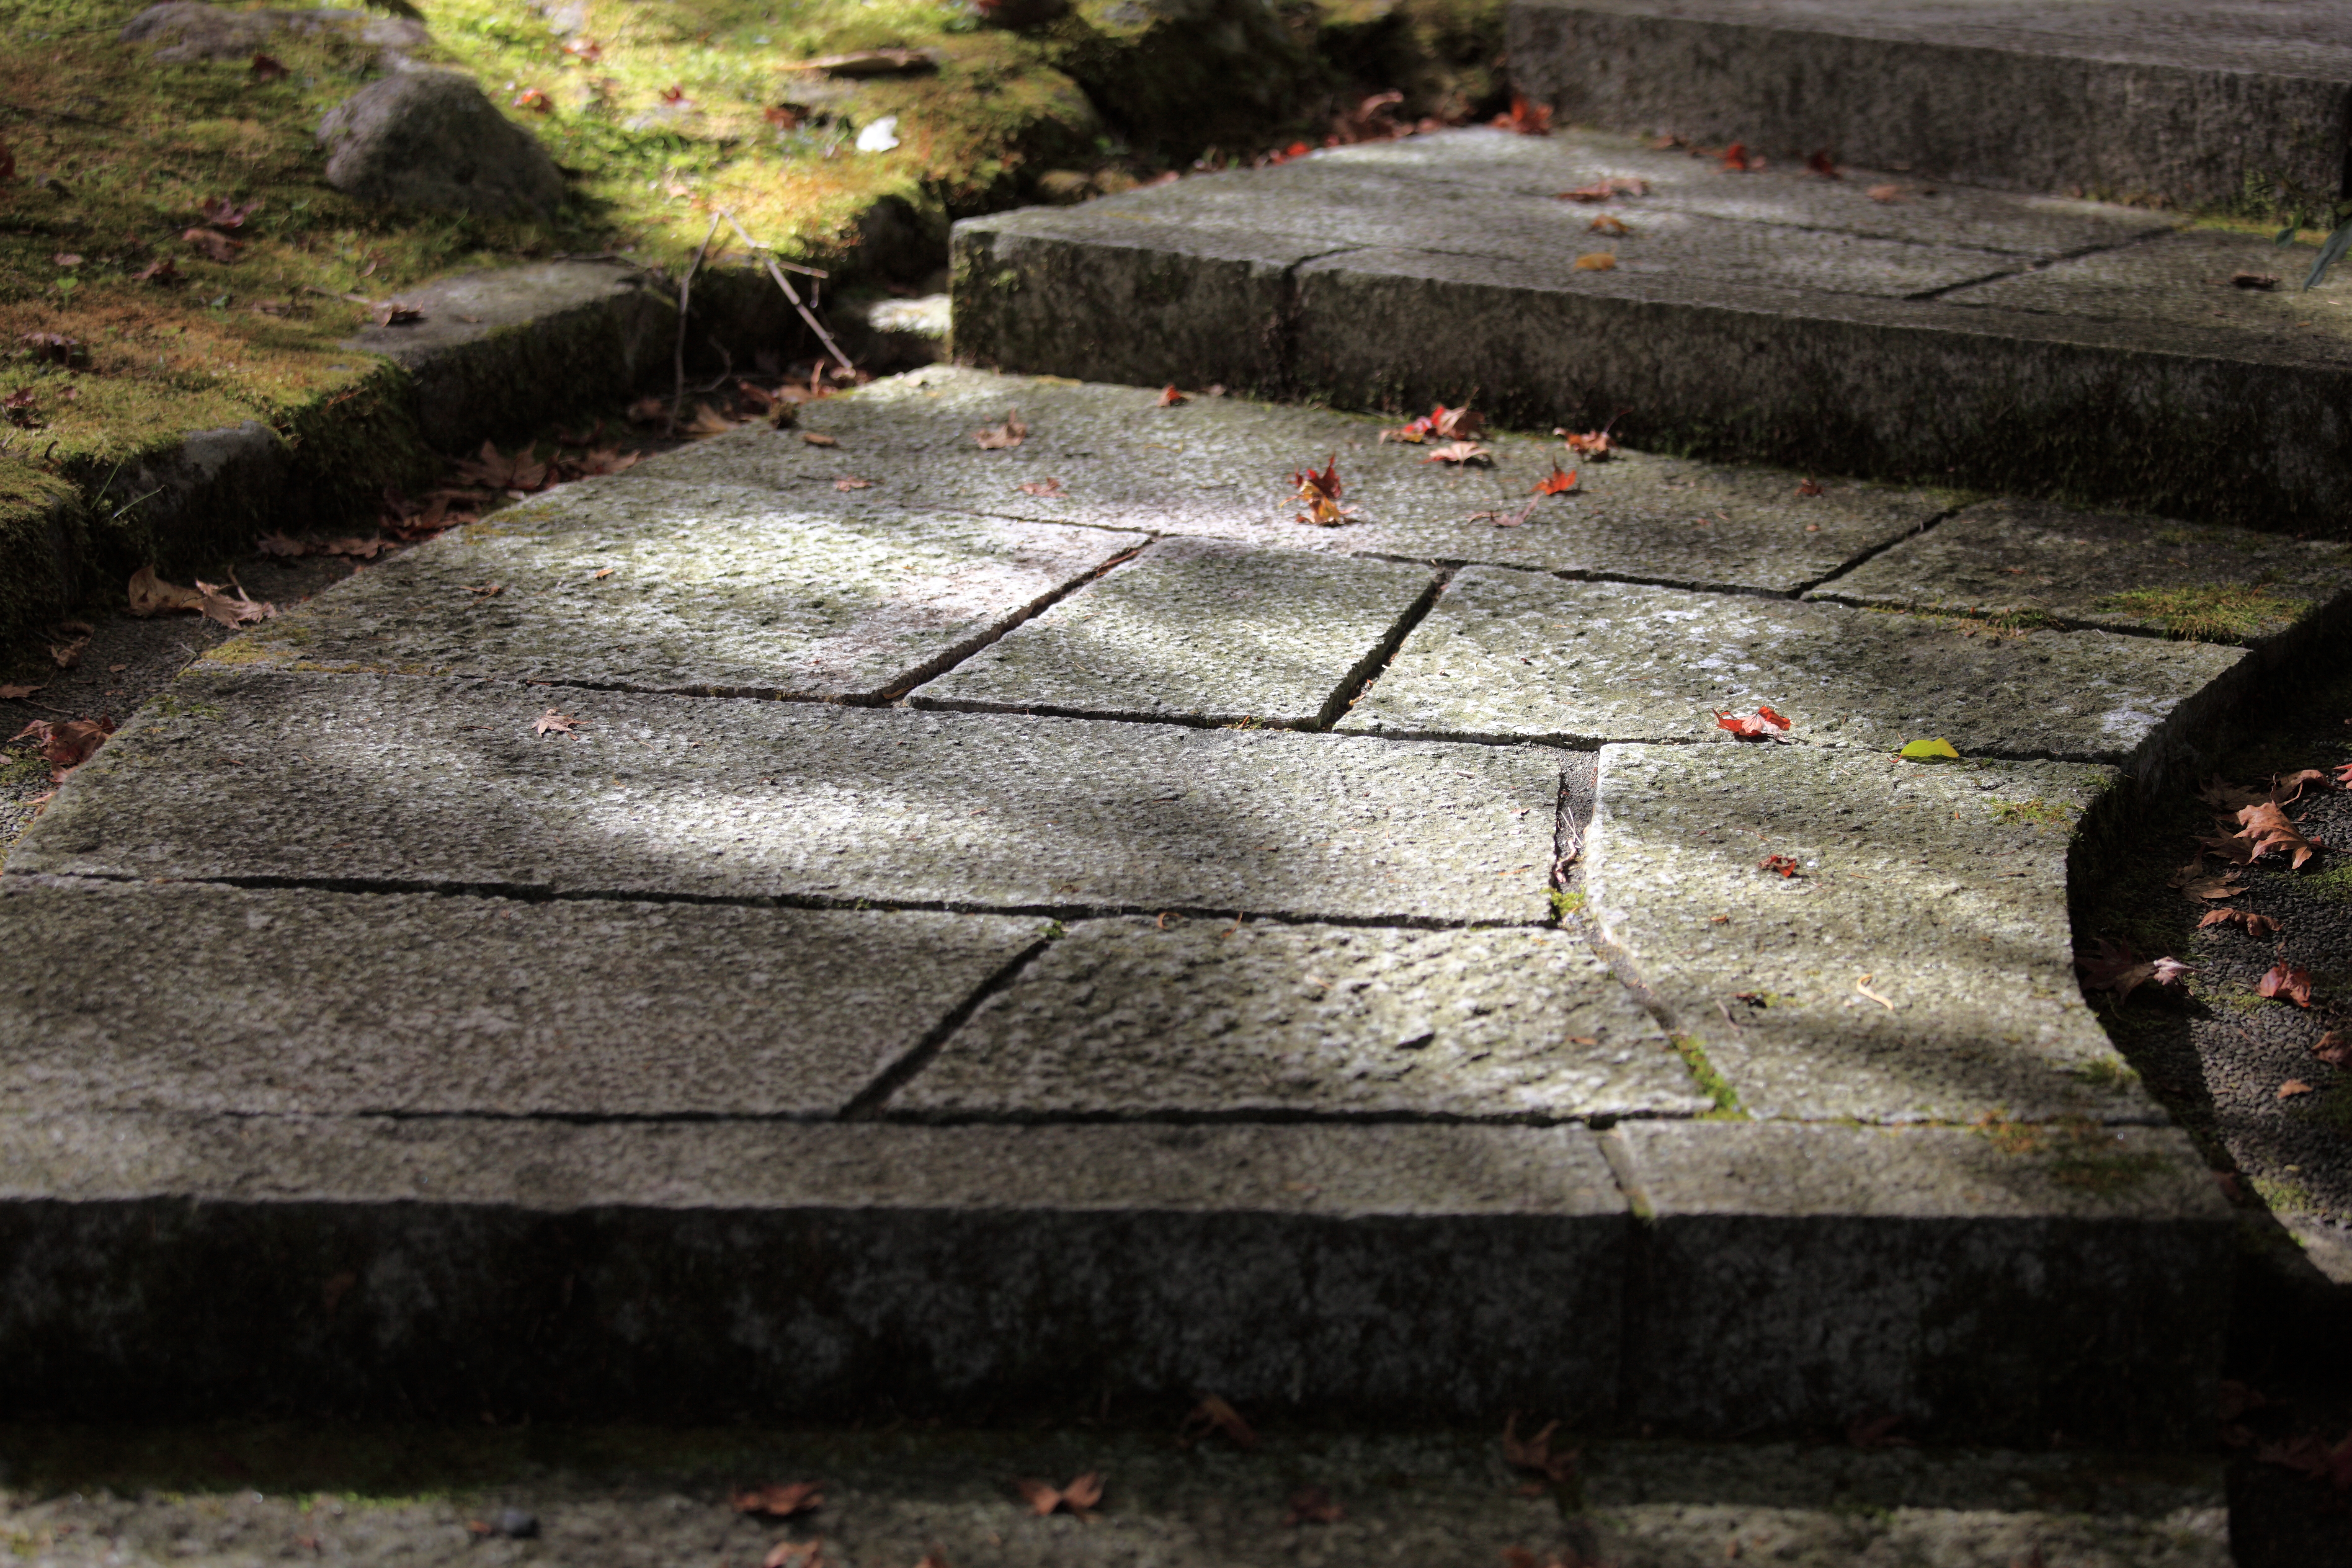
sidewalk, floor, roof, wall, stone, asphalt, pavement, walkway, high, backyard, soil, shrine, tochigi, 5d, hires, yard, markii, hi, res, resolution, kanuma, furuminejinja, kohohen, driveway, flooring, road surface, outdoor structure, flagstone